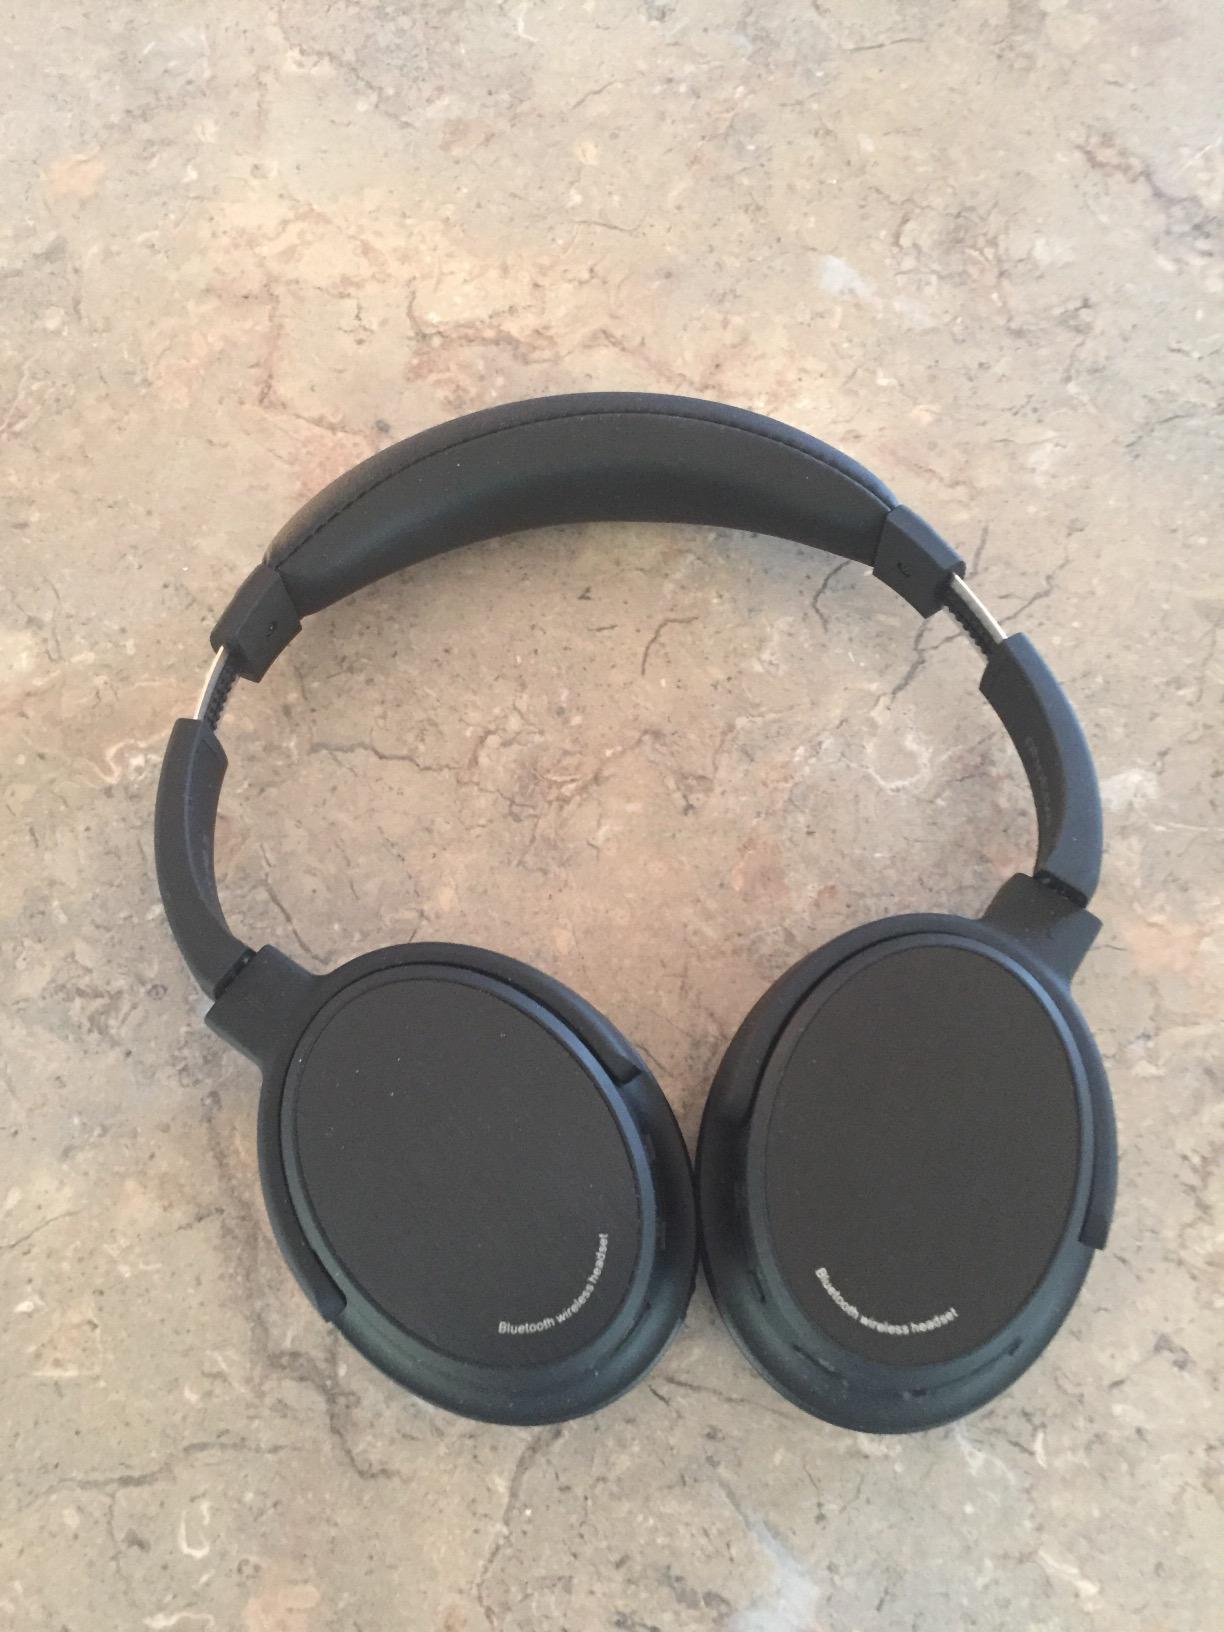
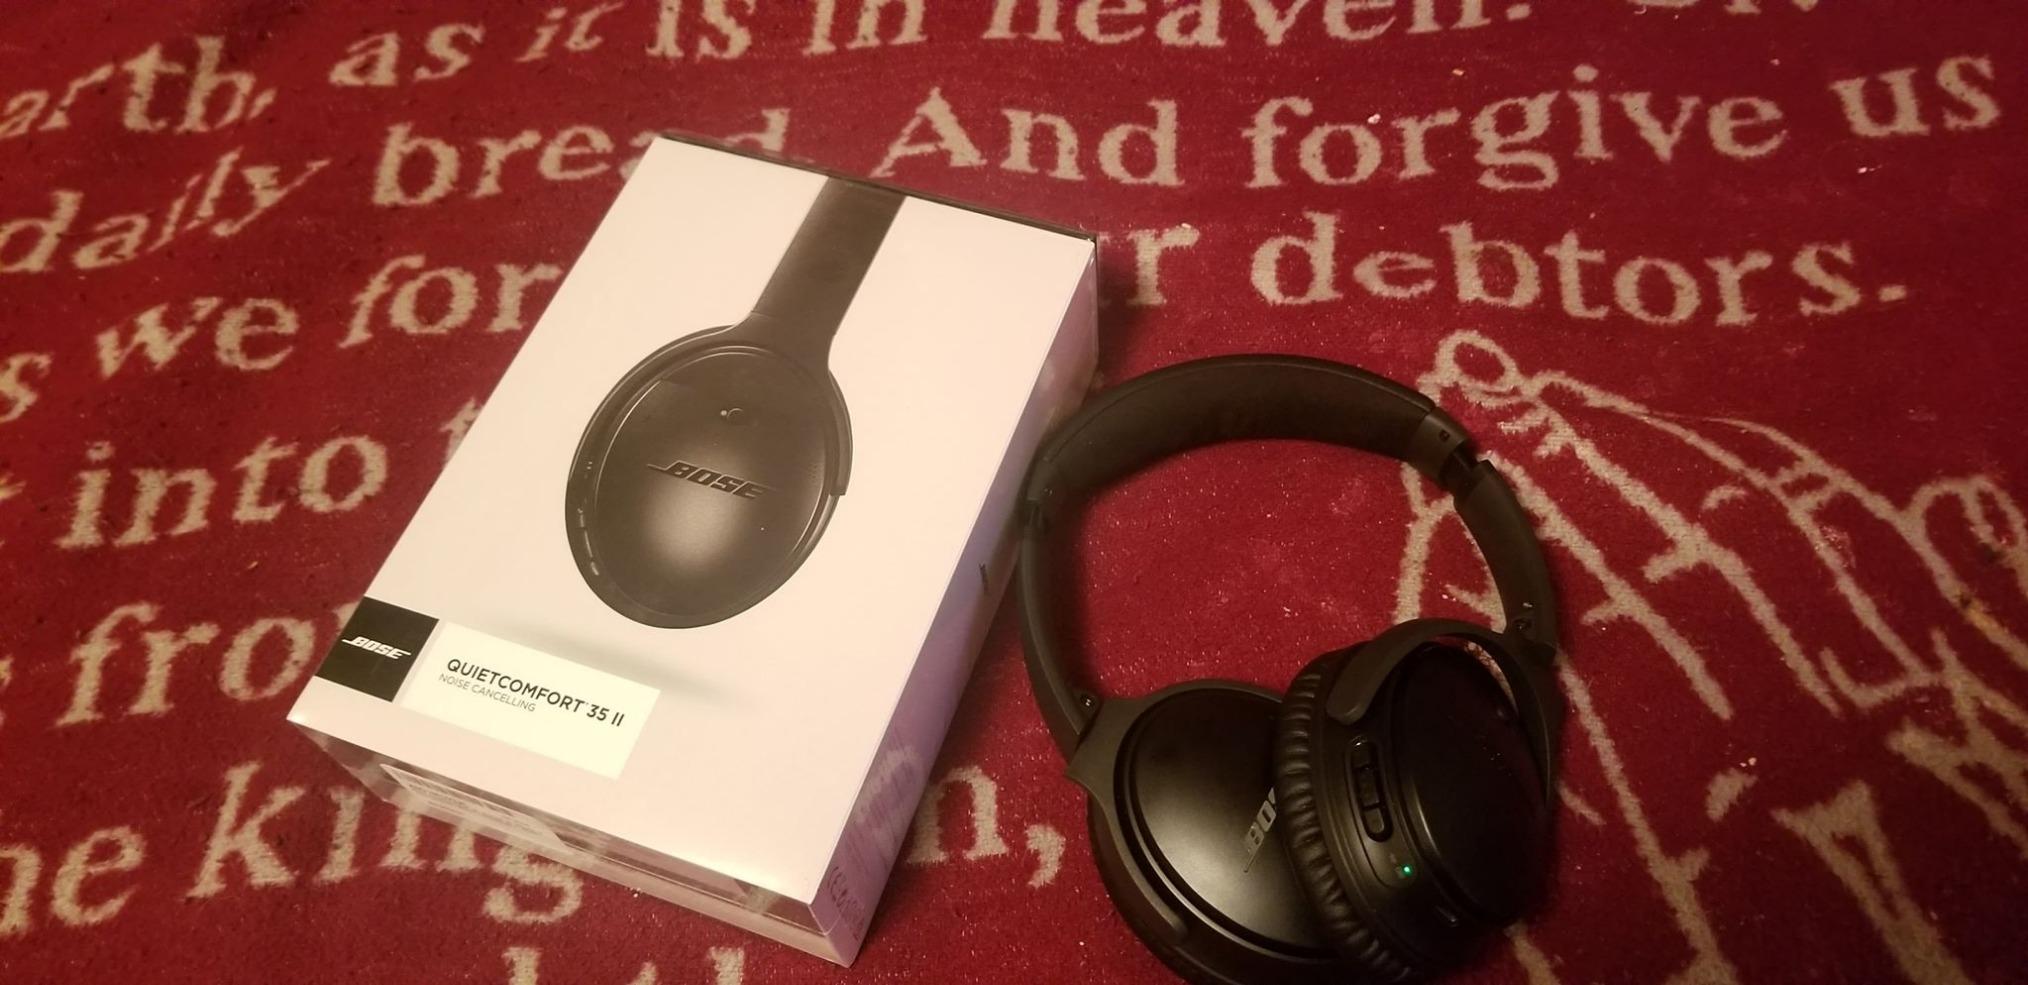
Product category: headphones
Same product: no